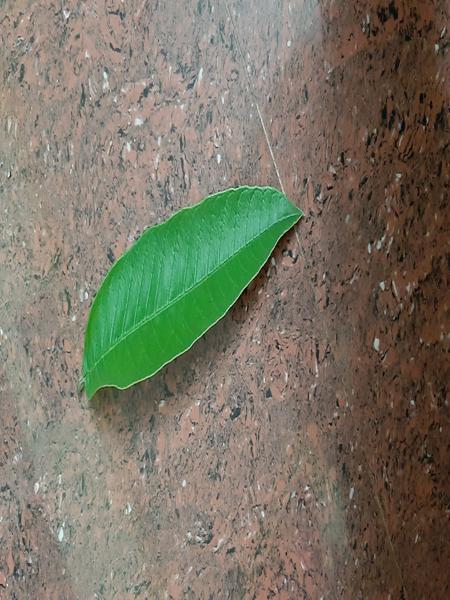
Plant: Guava